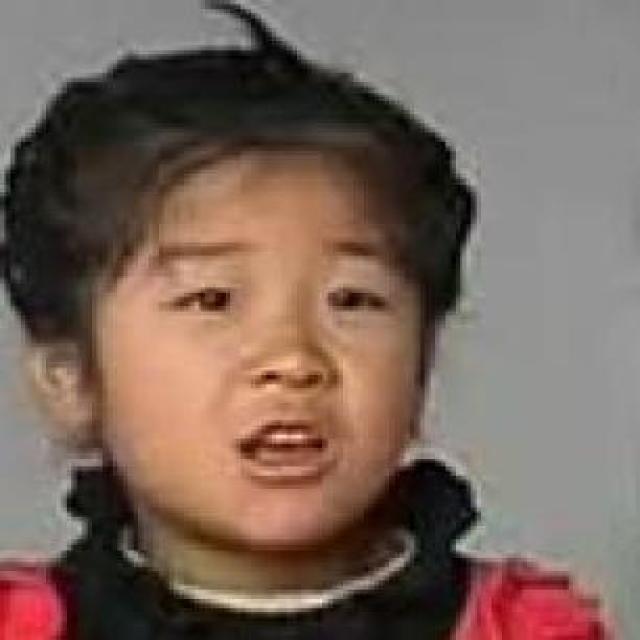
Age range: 0-12